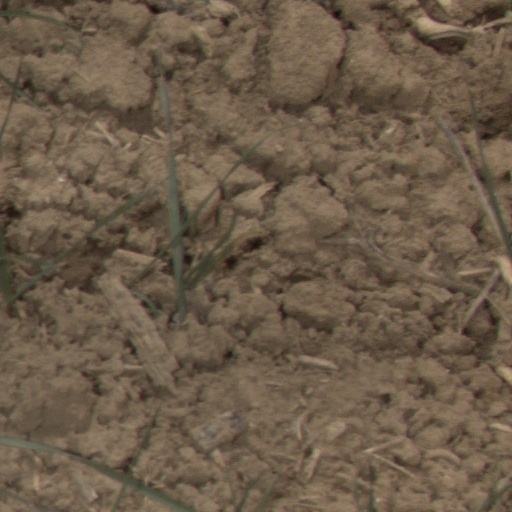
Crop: wheat